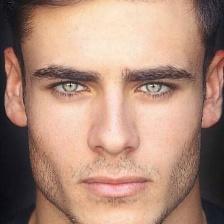
Label: faces